Thomas Sleeper

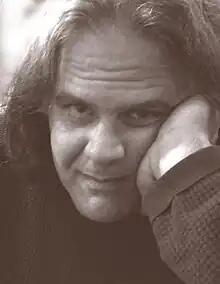

Thomas M. Sleeper (February 16, 1956 – October 15, 2022) was an American composer and conductor. He was the Orchestra Conductor at Stetson University in DeLand, Florida from 1985 to 1993, and Director of Orchestral Activities and Conductor of the University of Miami Frost Symphony Orchestra until his retirement in 2018. He was also the director of the Florida Youth Orchestra from 1993 to 2020.